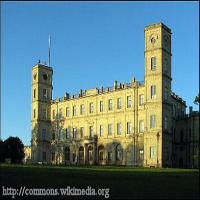
Weather: sun or clear